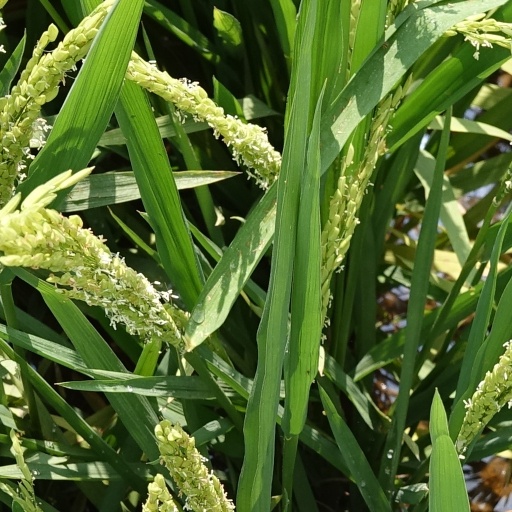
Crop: rice